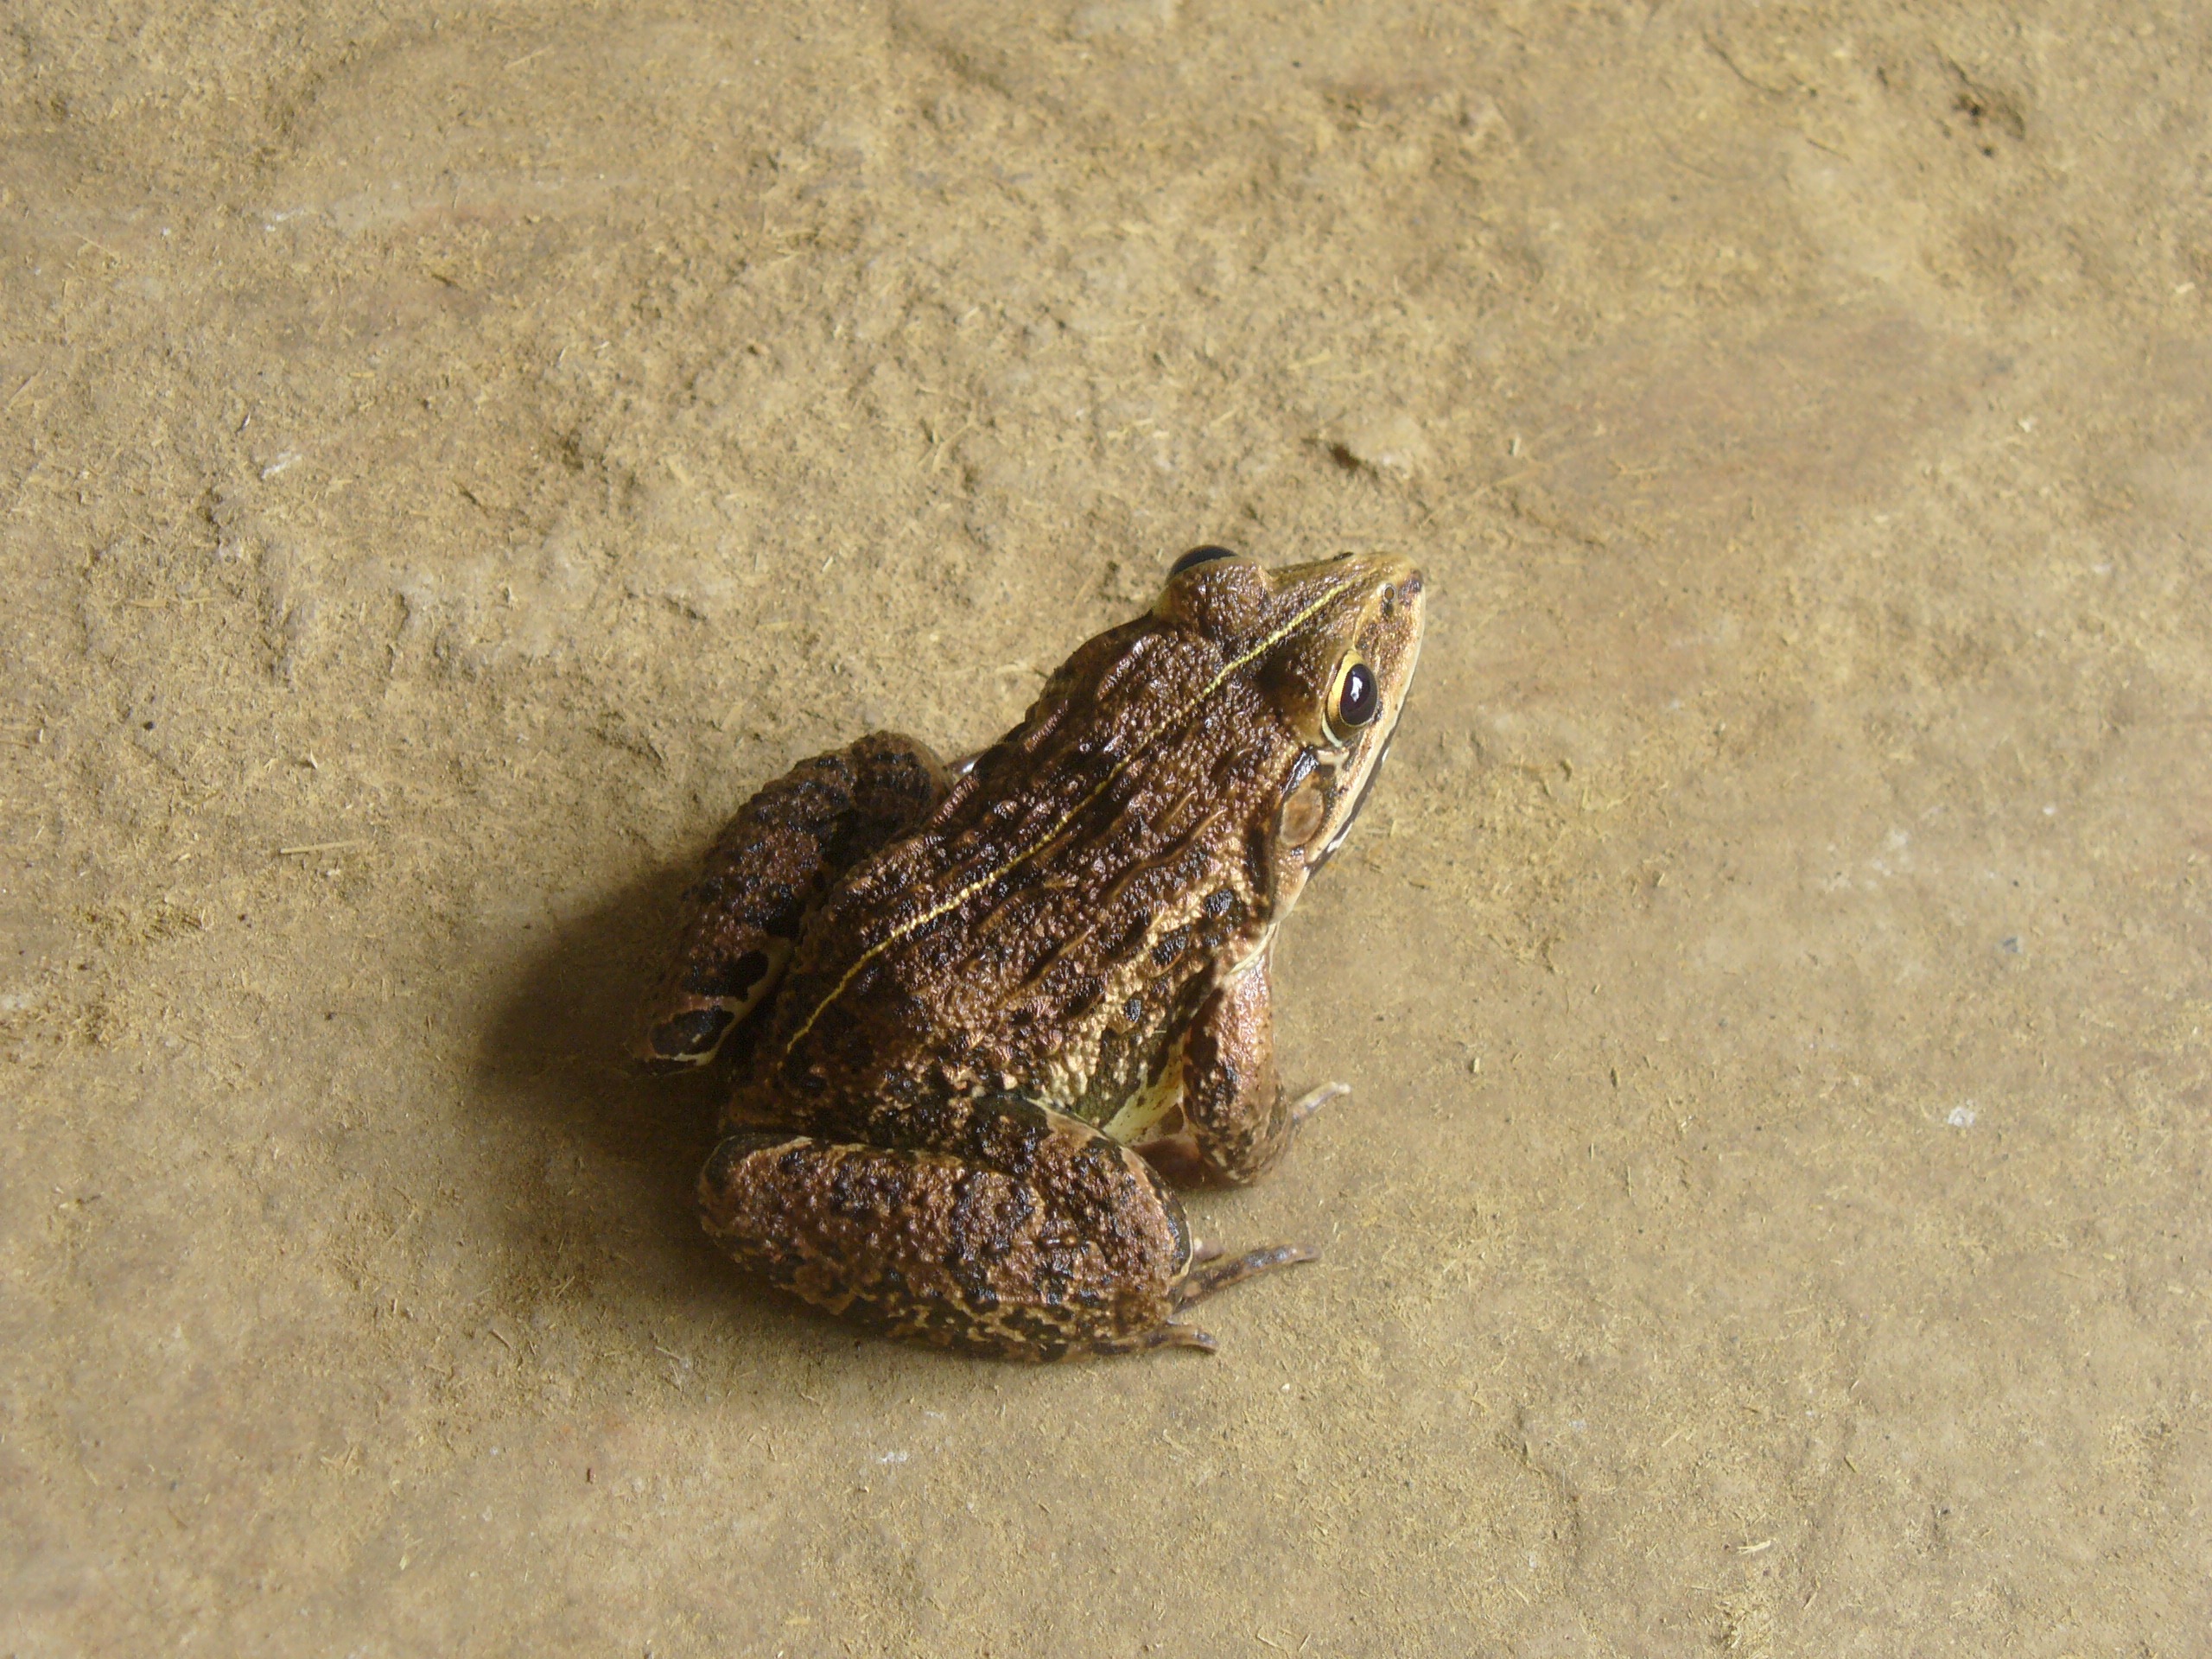
nature, animal, wildlife, frog, toad, amphibian, fauna, vertebrate, creature, macro photography